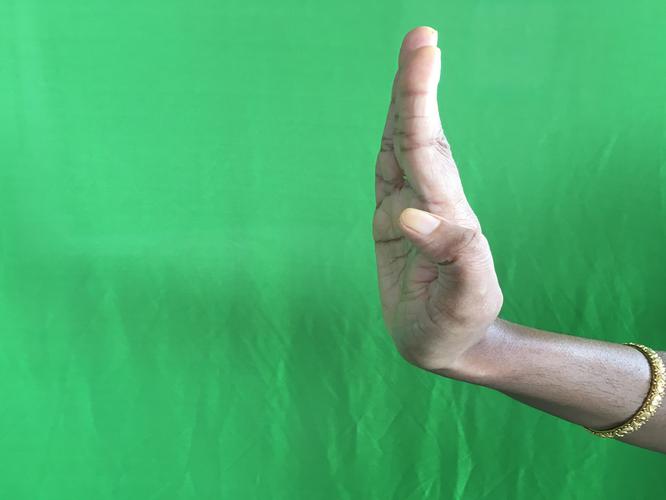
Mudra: Pathaka
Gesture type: single_hand